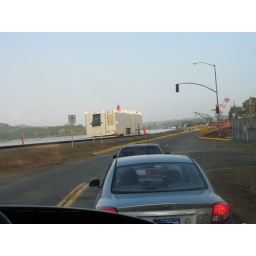
waiting to cross the one lane bridge along the Canal near Gamboa